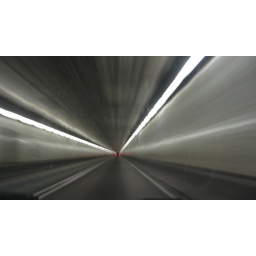
cheesy but irresistible. headed home through the squirrel hill tunnel*photo by stuart hammond